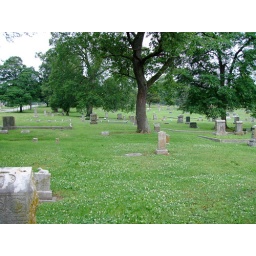
Mathews stones are at the base of the tree in the right center of the picture.